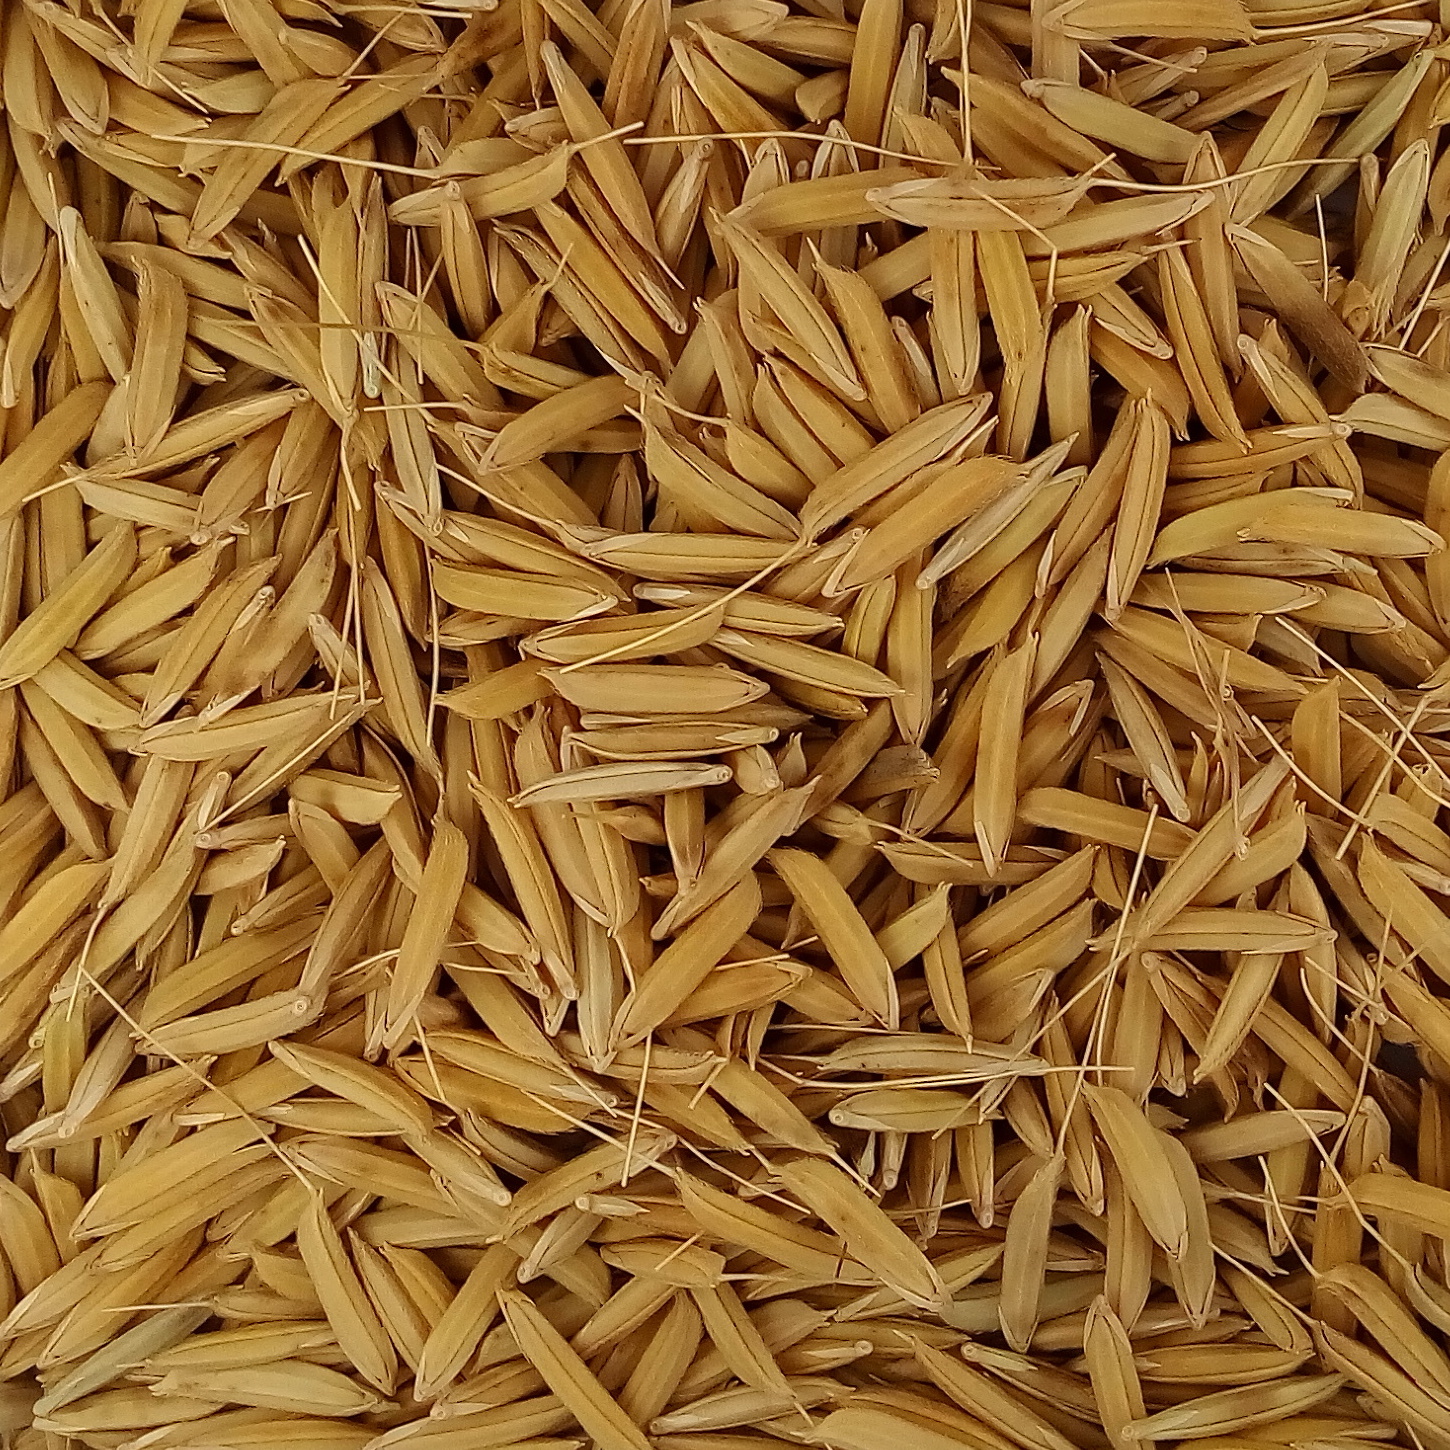
Rice seed variety: 1728